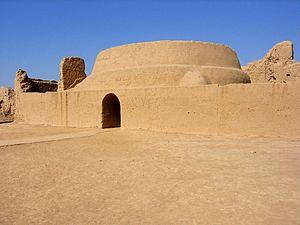
Le Xinjiang, ou Sin-kiang, officiellement la Région autonome ouïghoure du Xinjiang, est une des cinq régions autonomes de la République populaire de Chine.